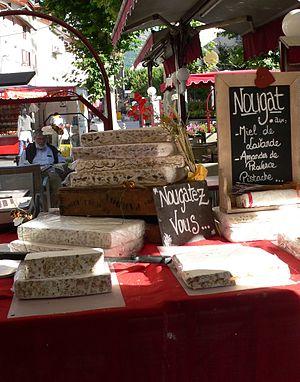
Nougat au miel de lavande, aux amandes provence, à la pistache ... sur un marché de plein air à Gap, Hautes-Alpes, Provence-Alpes-Côte d'Azur, France.
Le nougat est une confiserie à base de blanc d'œuf, de miel et d'amande.